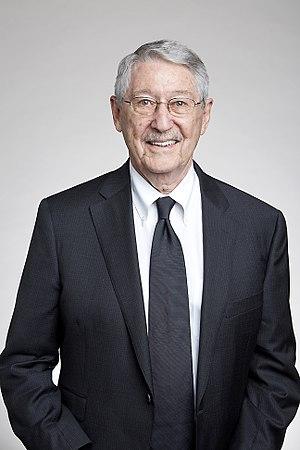
Max Dale Cooper, membre de la Royal Society, est un Américain immunologiste et Professeur de Pathologie à l'Université Emory connue pour identifier les cellules T cells et B cells.
Tableau détaillé des membres de l'Académie des sciences de France